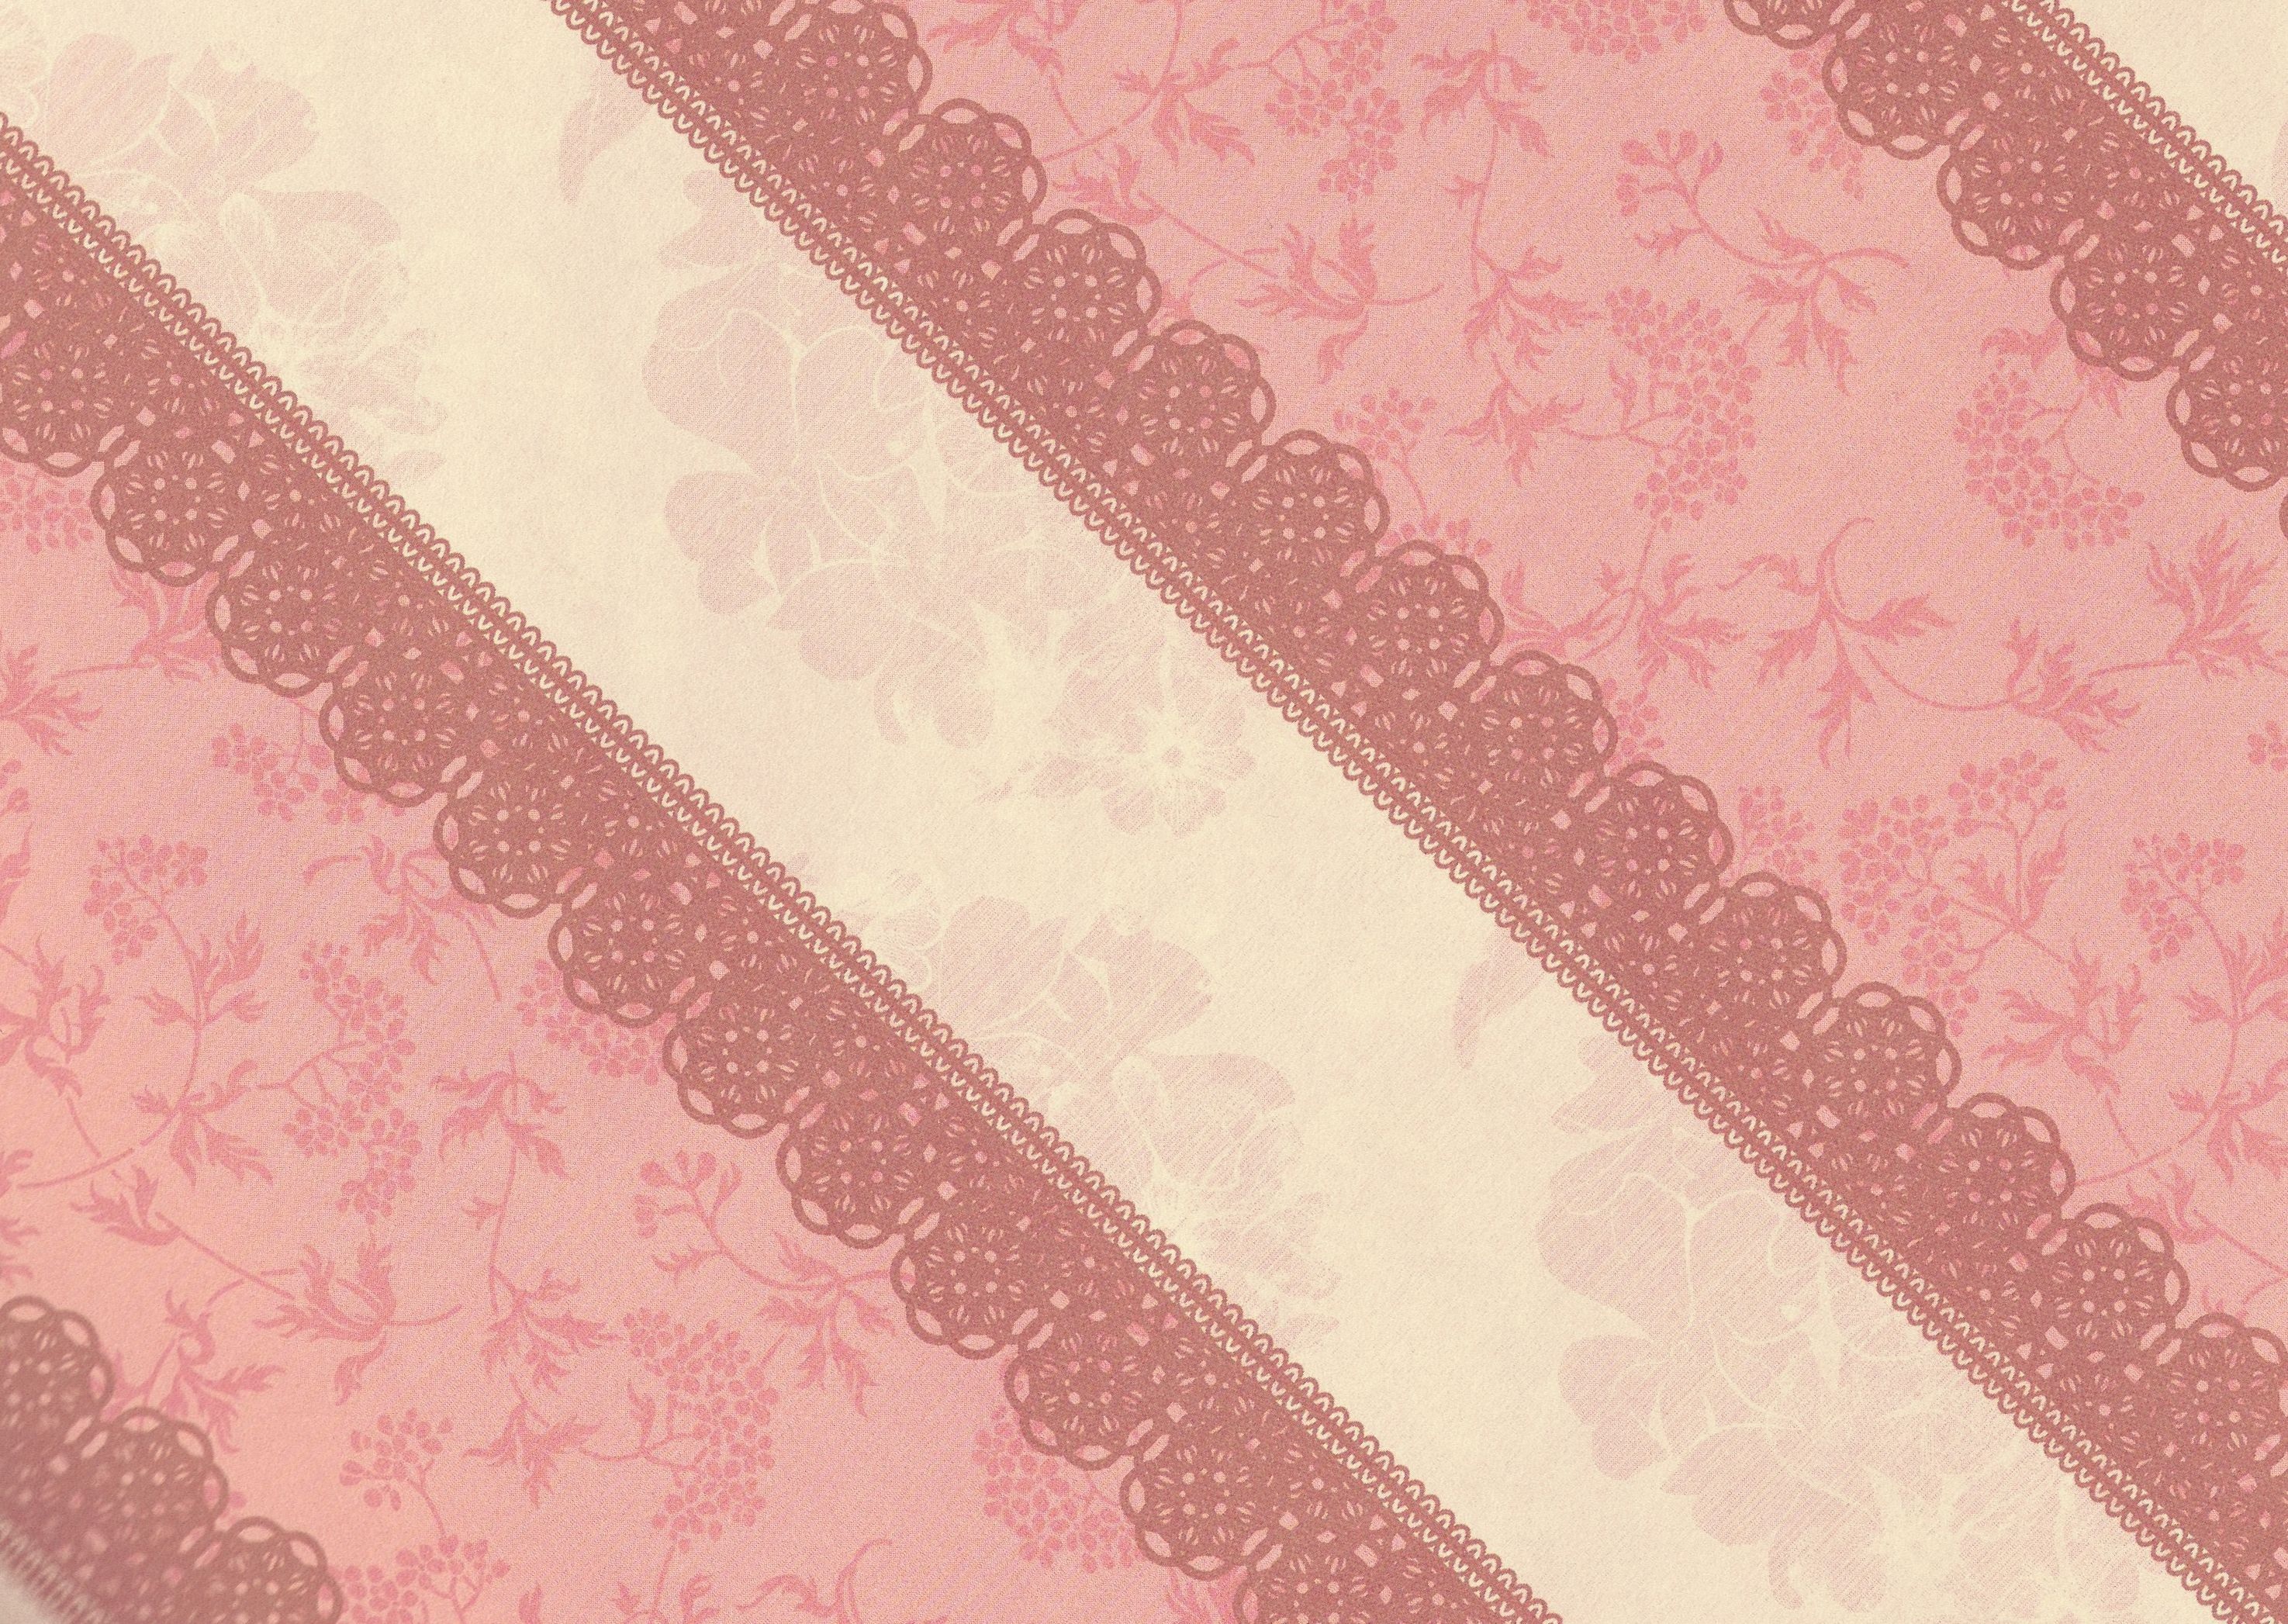
petal, pattern, pink, material, circle, tablecloth, interior design, textile, great, background, design, wallpaper, magenta, floral design, bed sheet